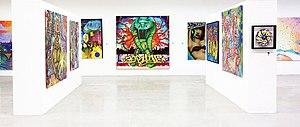
Maquis-art Hall of fame, le musée de l'Aérosol Paris
L'Aérosol est un lieu de vie, un tiers lieu et musée éphémère portant sur les arts urbains et plus particulièrement la musique, le graffiti et le street-art. Il est situé au 54, rue de l'Évangile à Paris 18ᵉ dans un ancien entrepôt de la Sernam appartenant à la SNCF Immobilier.